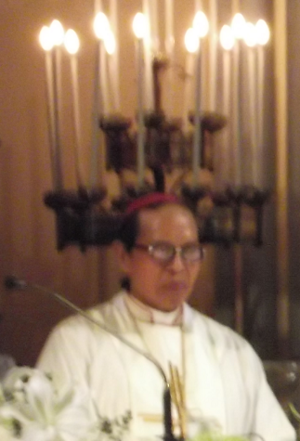
Herman Joseph Sahadat Pandoyoputro, né le 23 avril 1939 à Kopeng dans la province du Java Central et mort le 23 septembre 2016, est un prélat indonésien, évêque du diocèse de Malang en Indonésie de 1989 à 2016.